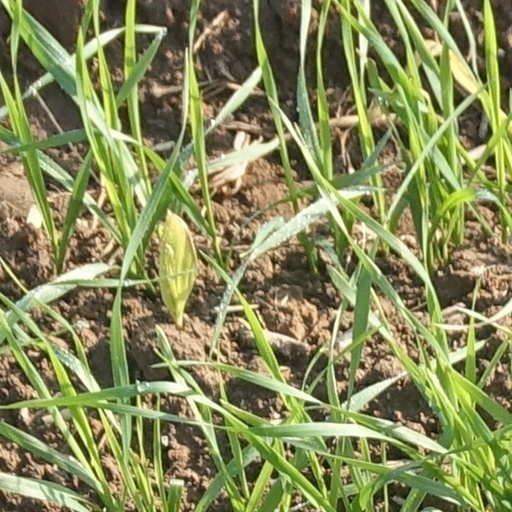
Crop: wheat